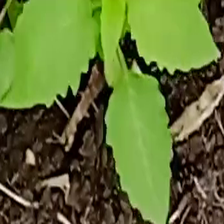
Weed species: Lamber_Quarter_plant(Chenopodium )